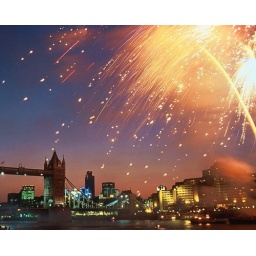
Taken by me at 100 years anniversary celebrations at tower bridge london. Thanks Friends,               Tim, John, George, Sarah, Amanda.